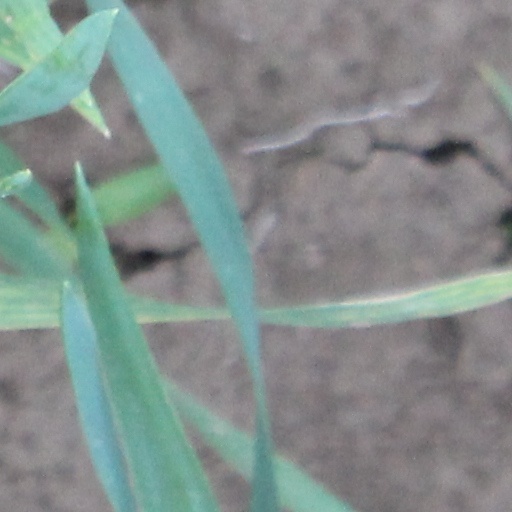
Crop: wheat